Greek M1934/39 helmet

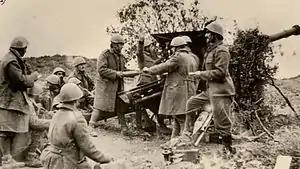
Greek soldiers wearing the M1934/39 helmet.

The M1934/39 helmet was the primary combat helmet used by the Greek Armed Forces during the Second World War. Greece purchased these helmets from Italy prior to the conflict as a replacement for their World War I-era Adrian helmets and refitted them with locally manufactured liners.